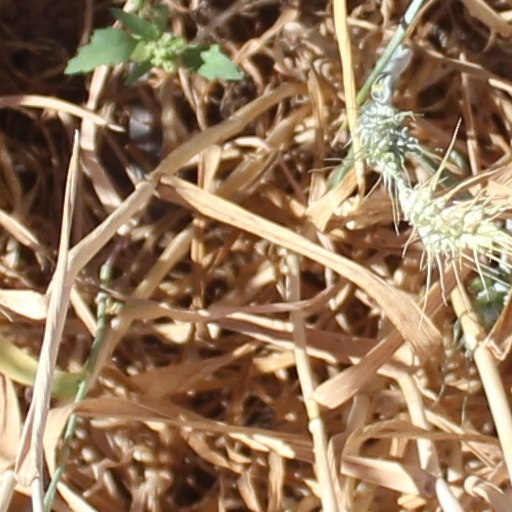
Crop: wheat